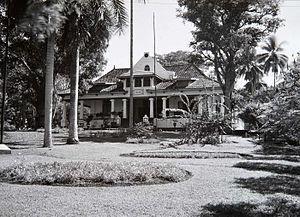
Serpong est un district de la ville de Tangerang Selatan dans la province de Banten, dans l'ouest de l'île de Java en Indonésie. Il est situé au sud-ouest de Jakarta, la capitale du pays, à 6° 19′ 14″ S, 106° 39′ 41″ E.